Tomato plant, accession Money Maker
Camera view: bottom (45 deg); turntable rotation: 300 degrees
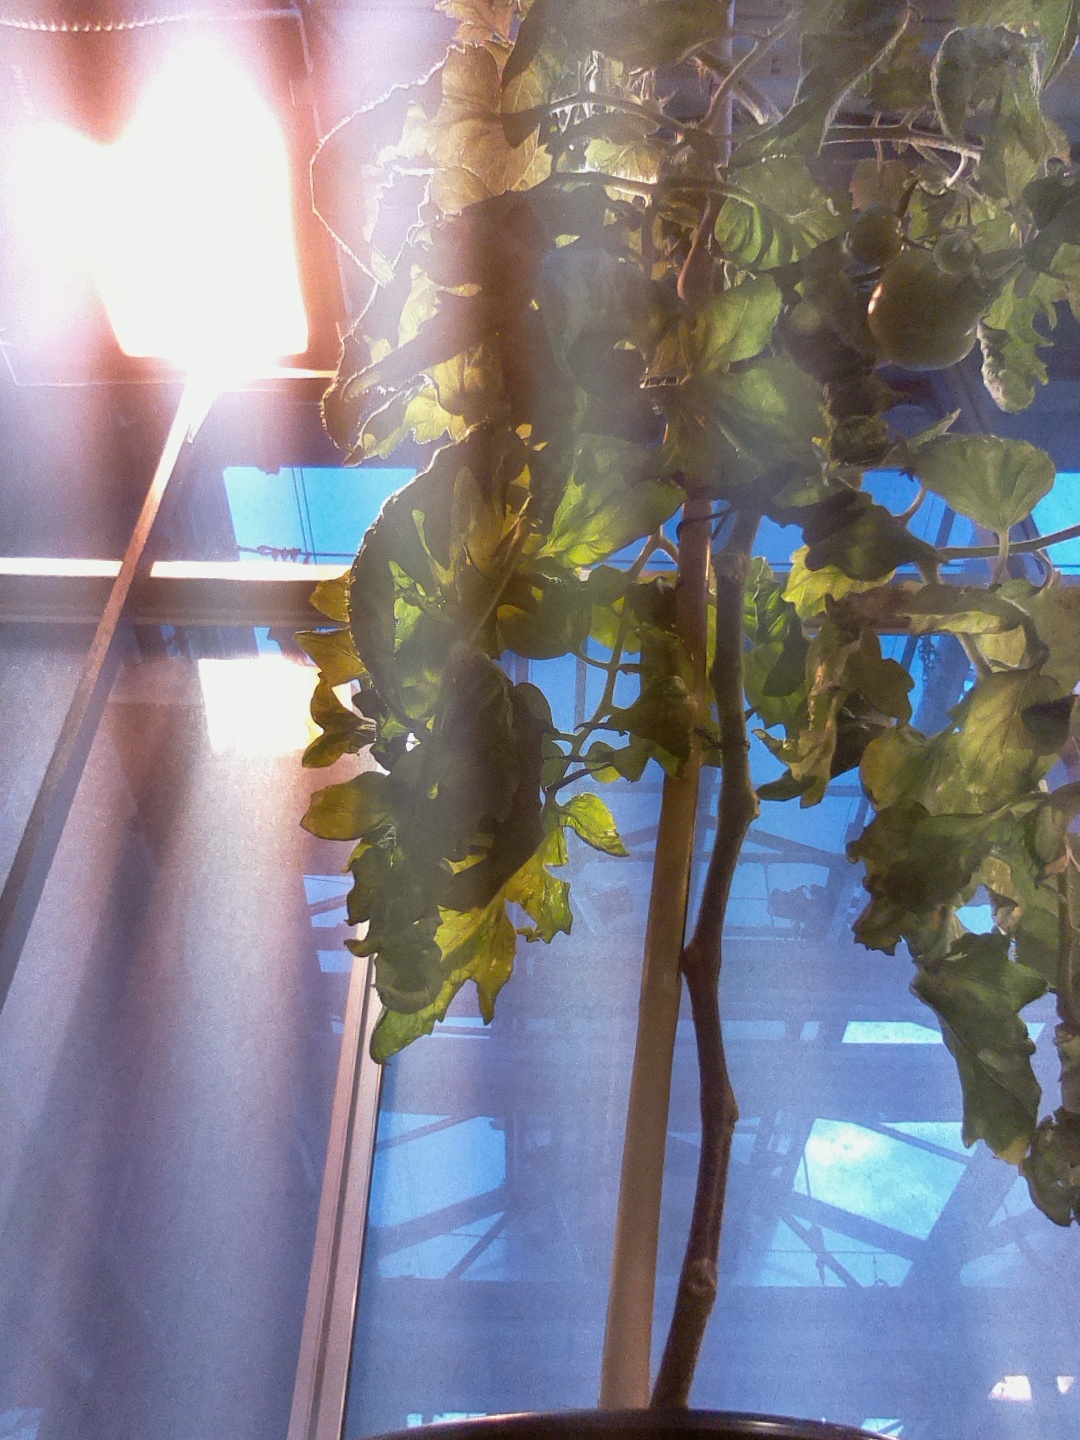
BBCH growth stage 76: 60%-70% of final fruit size